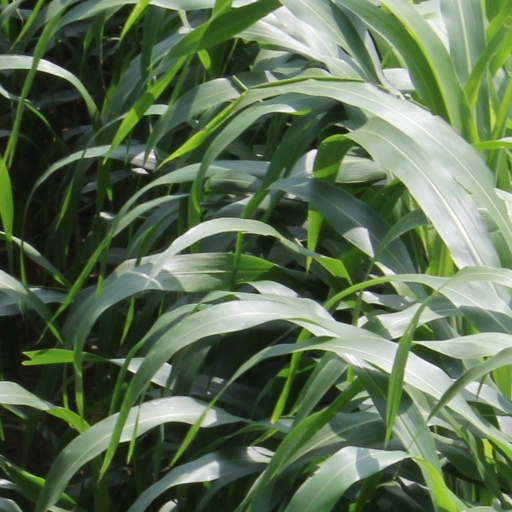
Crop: sorghum